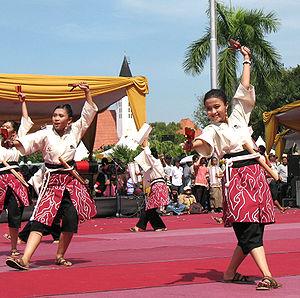
Le yosakoi est un style unique de danse originaire du Japon. Dans le dialecte de la province de Tosa le terme « yosakoi » signifie « viens la nuit ». Le yosakoi est apparu dans la ville de Kōchi, en 1954, comme une interprétation moderne de la danse Awa-Odori, une danse traditionnelle des festivals d'été. Le style yosakoi s'est depuis répandu dans le reste du Japon et également à l'étranger. Le style de danse est très énergique, combinant des mouvements de danse traditionnelle japonaise avec de la musique et des rythmes modernes. Les chorégraphies sont souvent réalisées pour être interprétées par de larges groupes de personnes. Parallèlement aux écoles professionnelles de yosakoi et des équipes officielles, le yosakoi est également présent lors de manifestations scolaires. Le yosakoi se pratique à tous les âges, par les hommes comme les femmes, en équipes mixtes ou non.